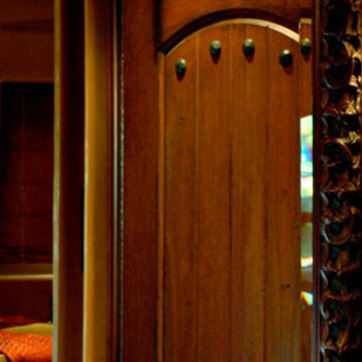
Material: mirror